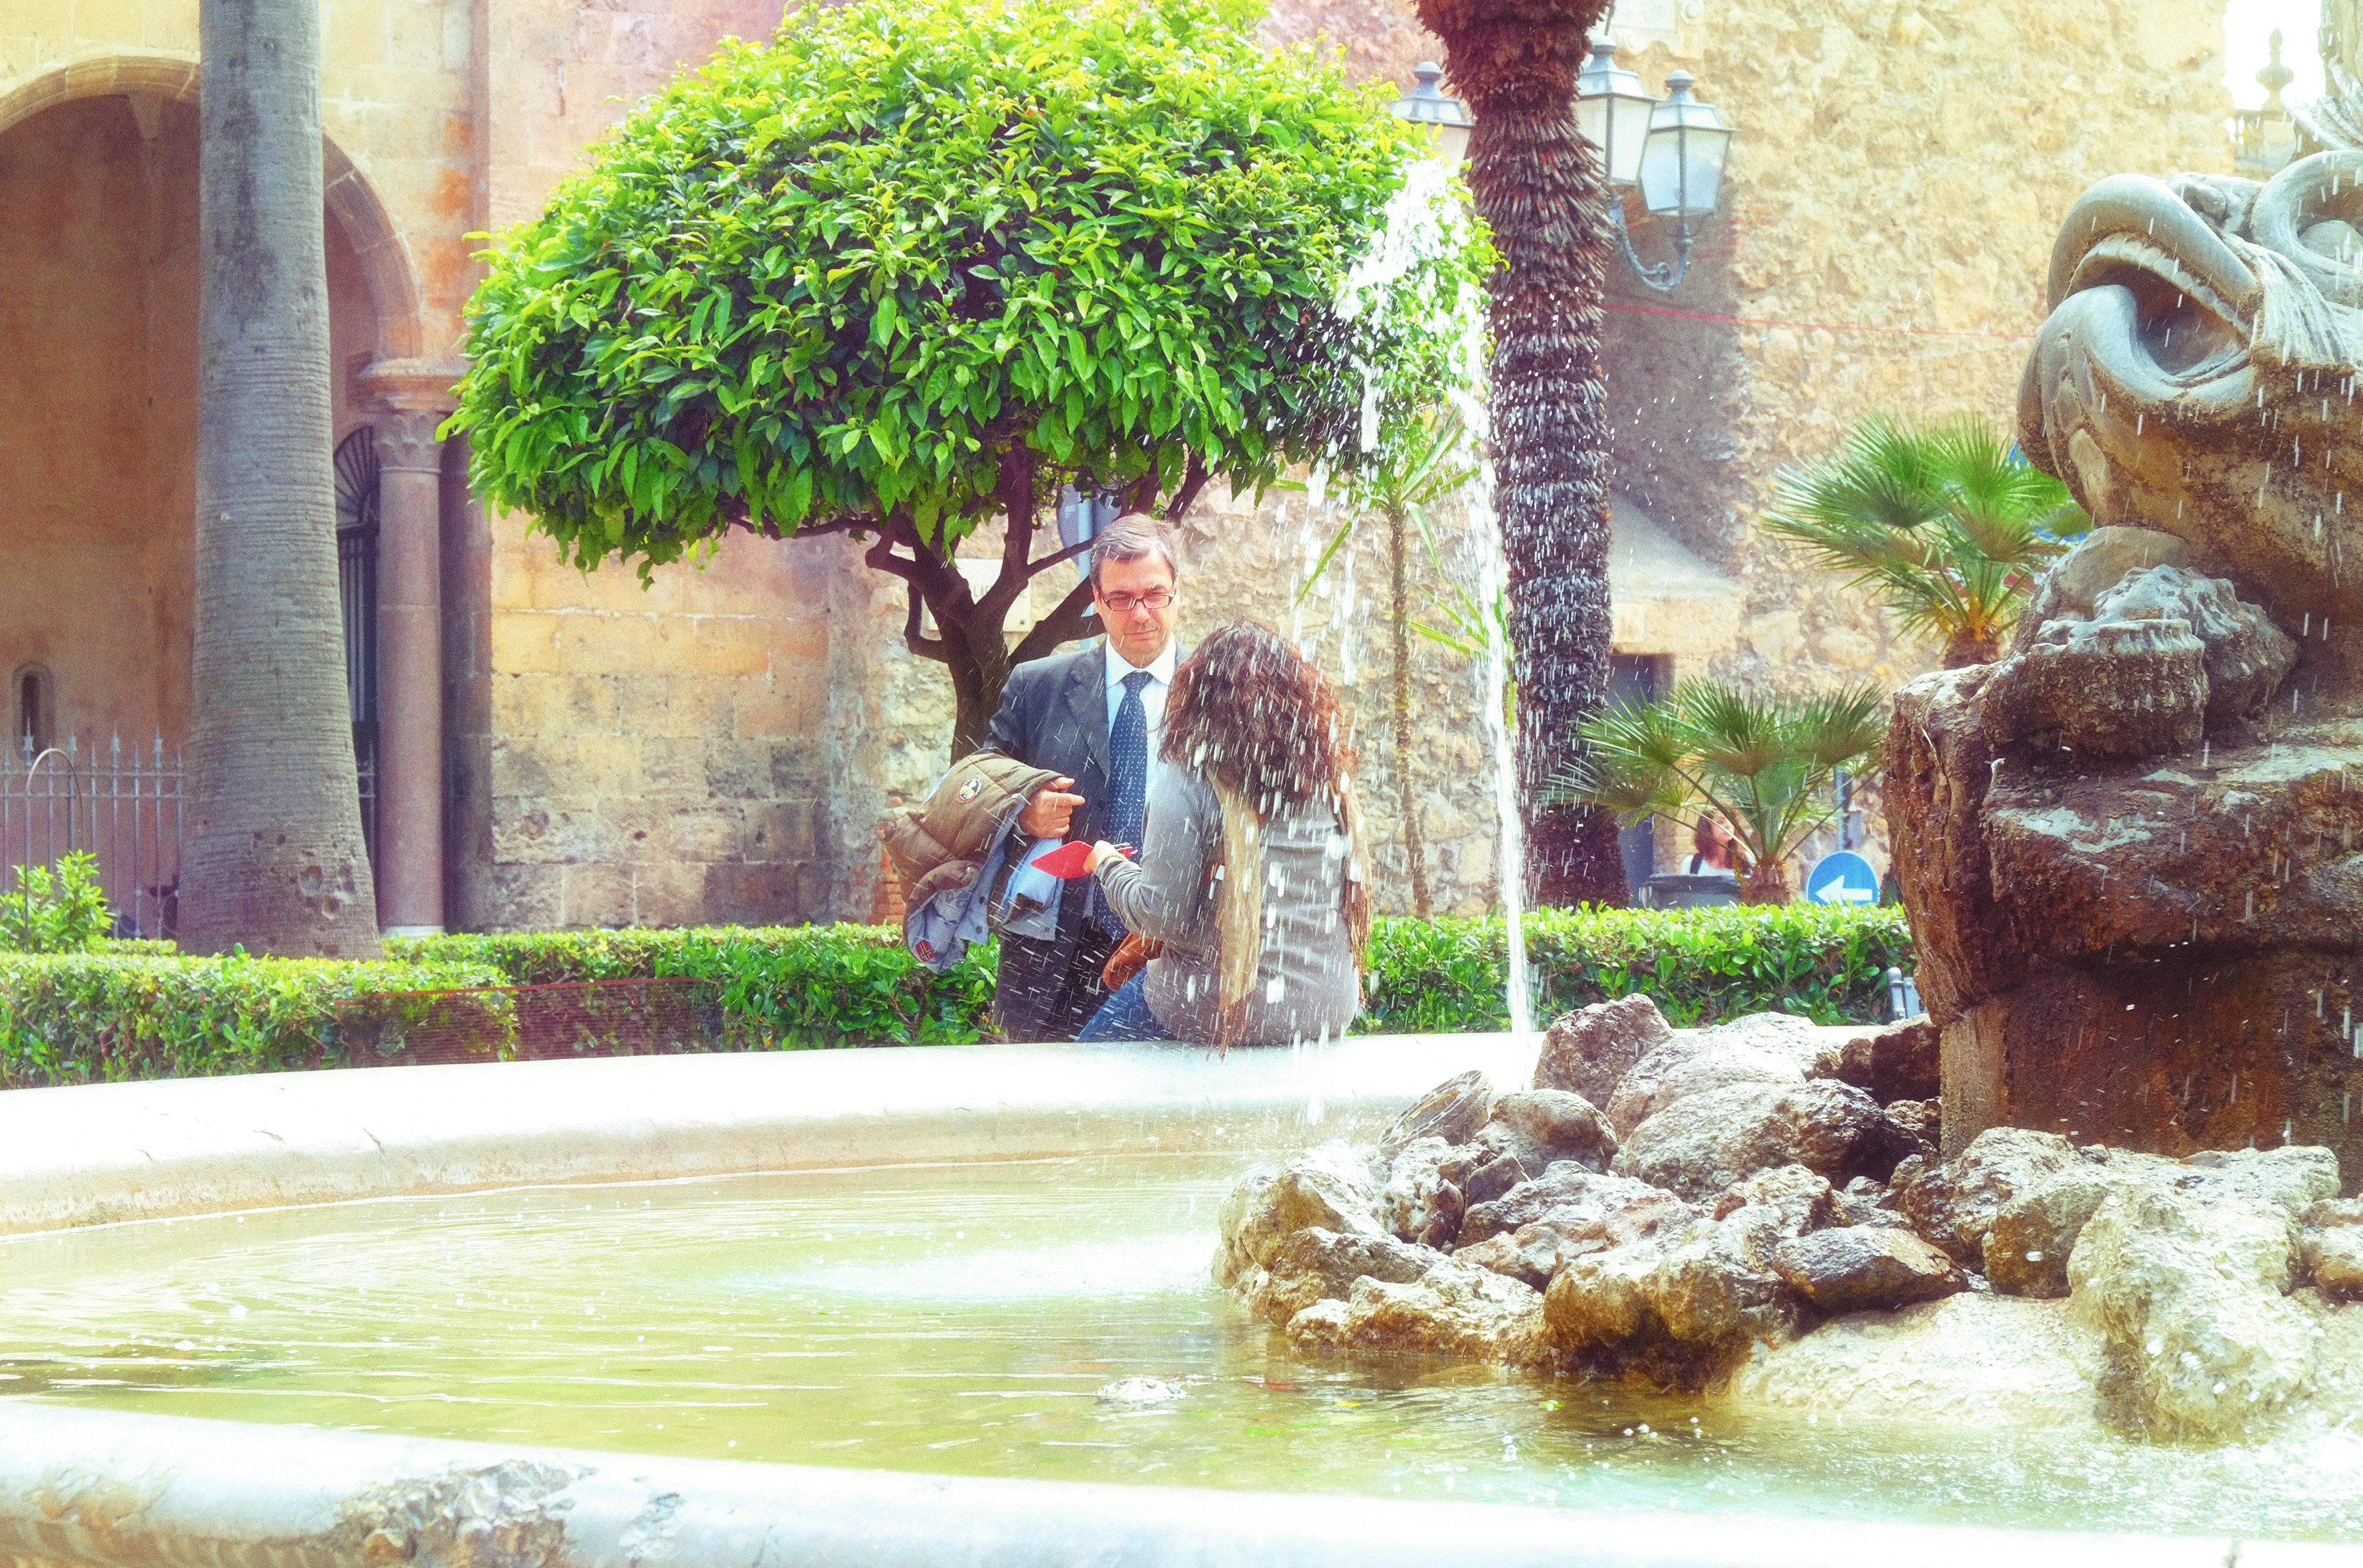
tree, flower, pond, backyard, italy, botany, garden, art, courtyard, fountain, fuji, yard, water feature, sicily, palermo, monreale, fujix, fujixe1, e1